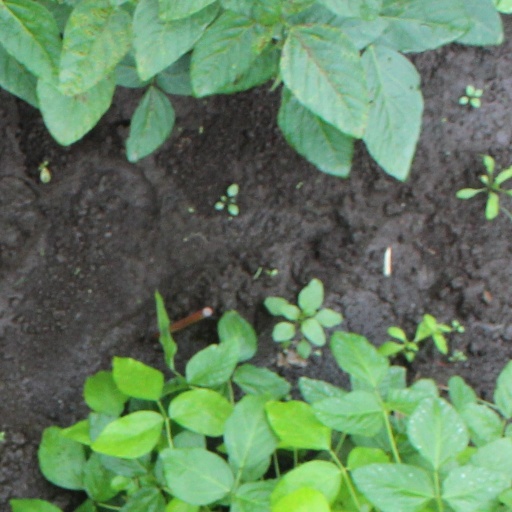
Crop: soybean